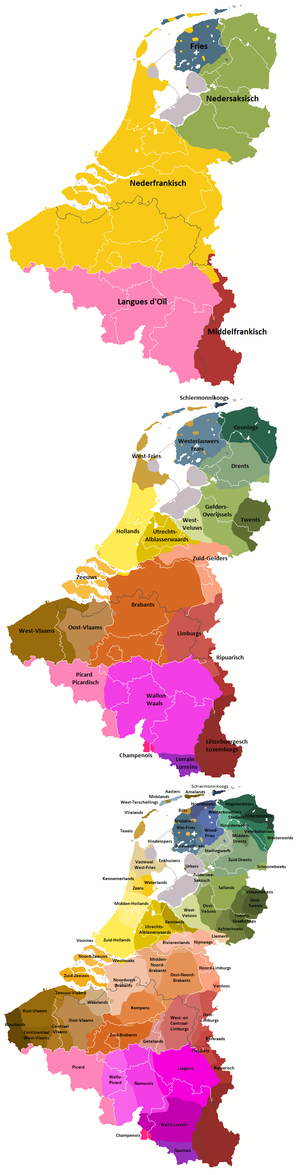
Nederlandsk (sprog) / Dialekter og regionalsprog
Sprog og dialekter i Benelux.
Nederlandsk eller hollandsk er et vestgermansk sprog, som tales i Nederlandene, den nordlige halvdel af Belgien, samt i Fransk Flandern. I Sydamerika tales sproget i Surinam, på Aruba, Bonaire, Curaçao, Sint-Maarten og desuden i nogle områder af Canada og USA. I den tidligere nederlandske koloni Indonesien forstår ca. 1 million nederlandsk. Afrikaans, der tales af afrikaanerne i Sydafrika og Namibia og flertallet af Kaplandets farvede indbyggere, er en tidligere dialekt af Nederlandsk, der har udviklet sig til et særskilt sprog.